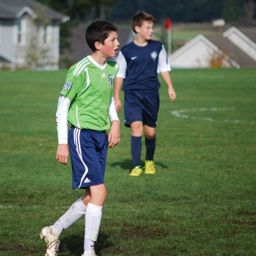
person scored a goal in his team 's win saturday .